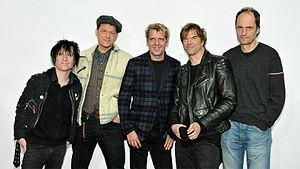
Die Toten Hosen, est un groupe de punk rock allemand constitué autour du leader Campino. Originaire de Düsseldorf, ce groupe est avec Die Ärzte, l'un des groupes allemands les plus populaires. Il fait même partie du faible nombre de groupes allemands ayant réussi à s'exporter. Après avoir parcouru presque toute l'Amérique du Sud, ils commencent à se faire connaître dans certains pays d'Asie. Ils ont collaboré avec de nombreux musiciens. Les groupes se rapprochant musicalement le plus des Toten Hosen sont Die Ärzte et Wizo.